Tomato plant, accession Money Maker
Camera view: tilt-top (135 deg); turntable rotation: 330 degrees
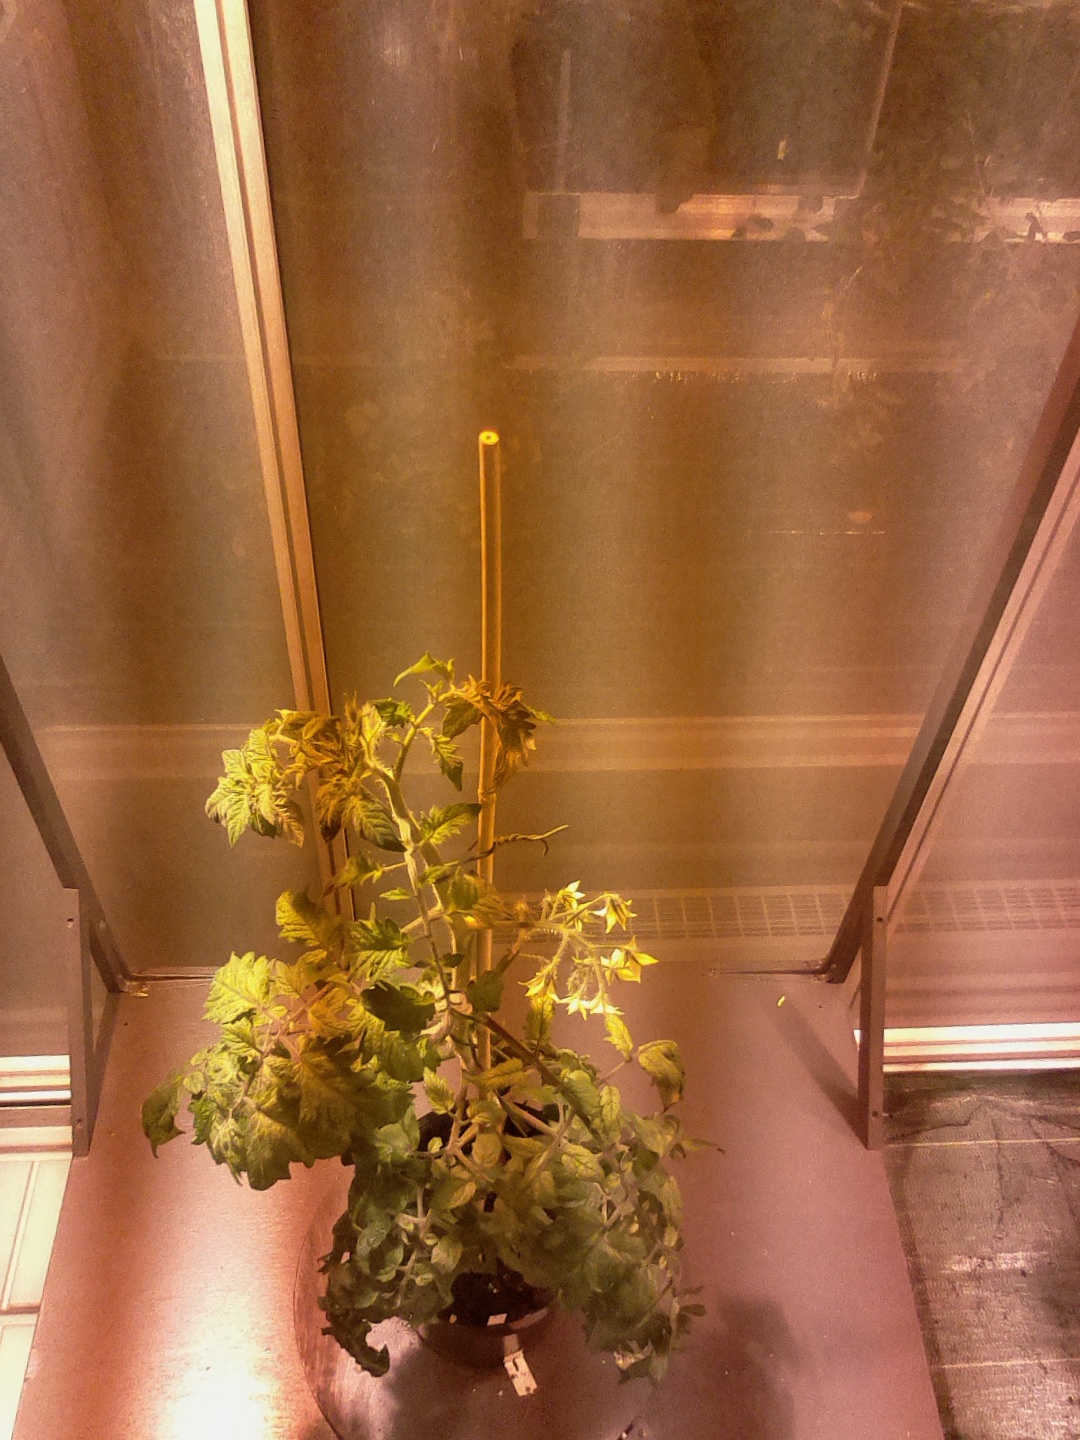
BBCH growth stage 69: End of flowering, 90%-100% of flowers open, more petals falling